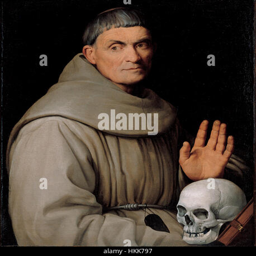
portrait , oil on canvas painting by painting artist